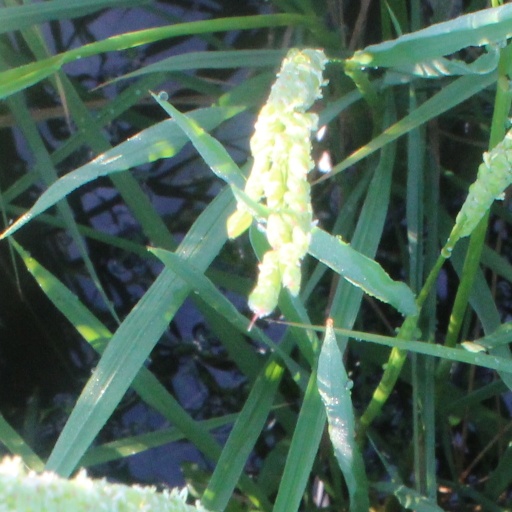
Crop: rice